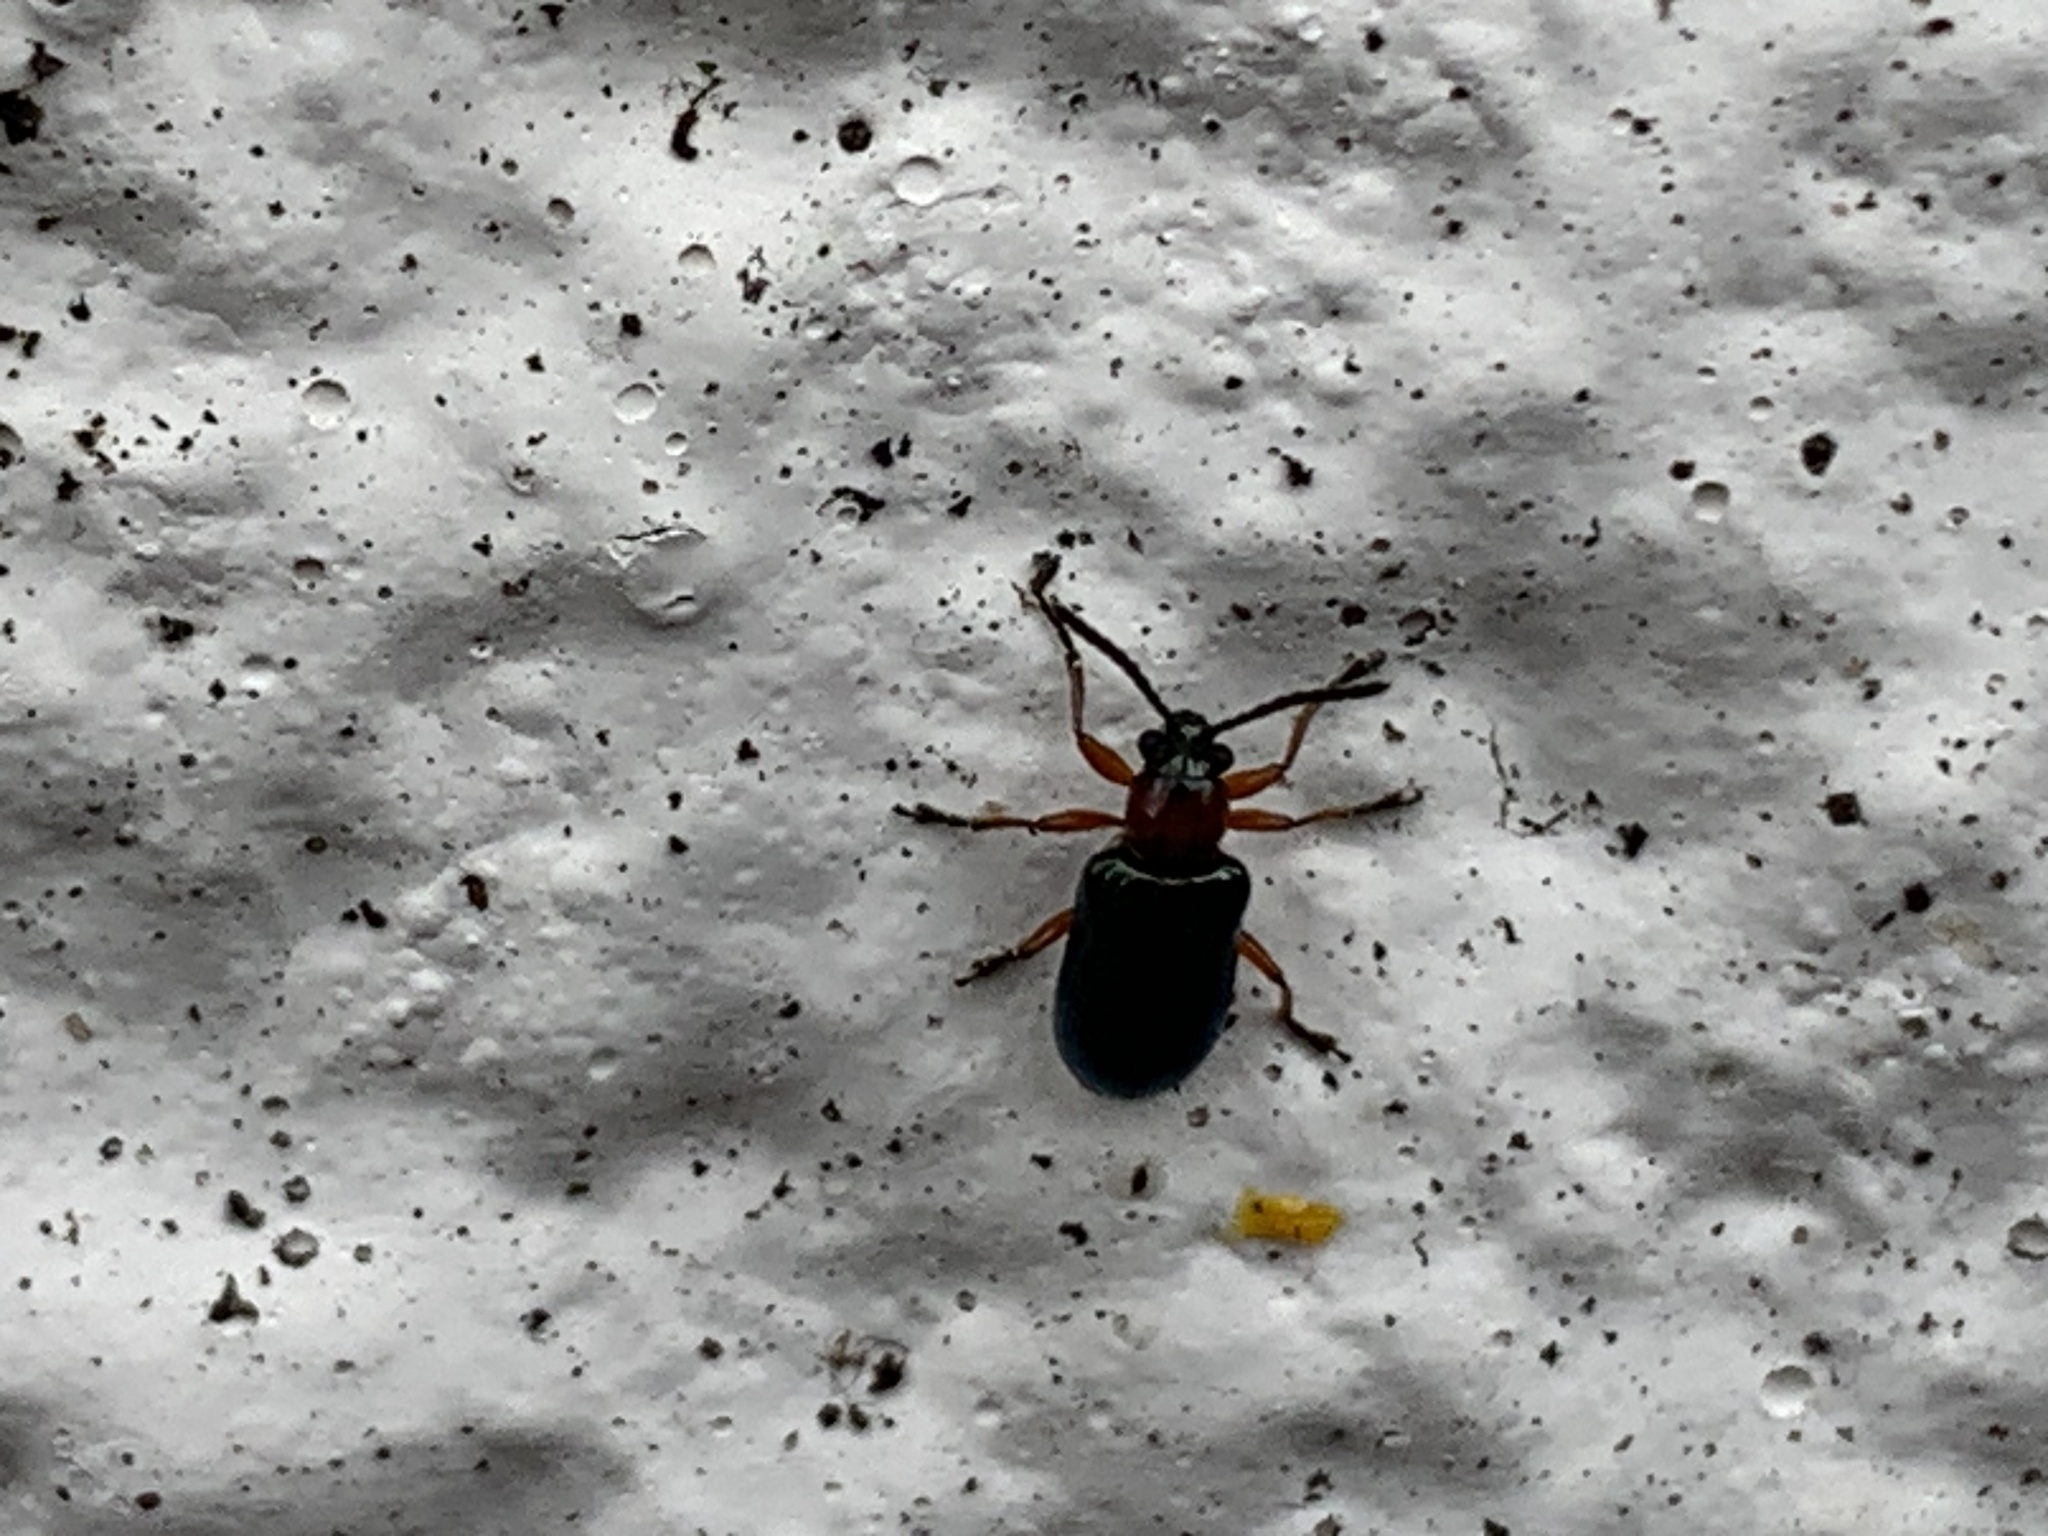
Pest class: cereal_leaf_beetle